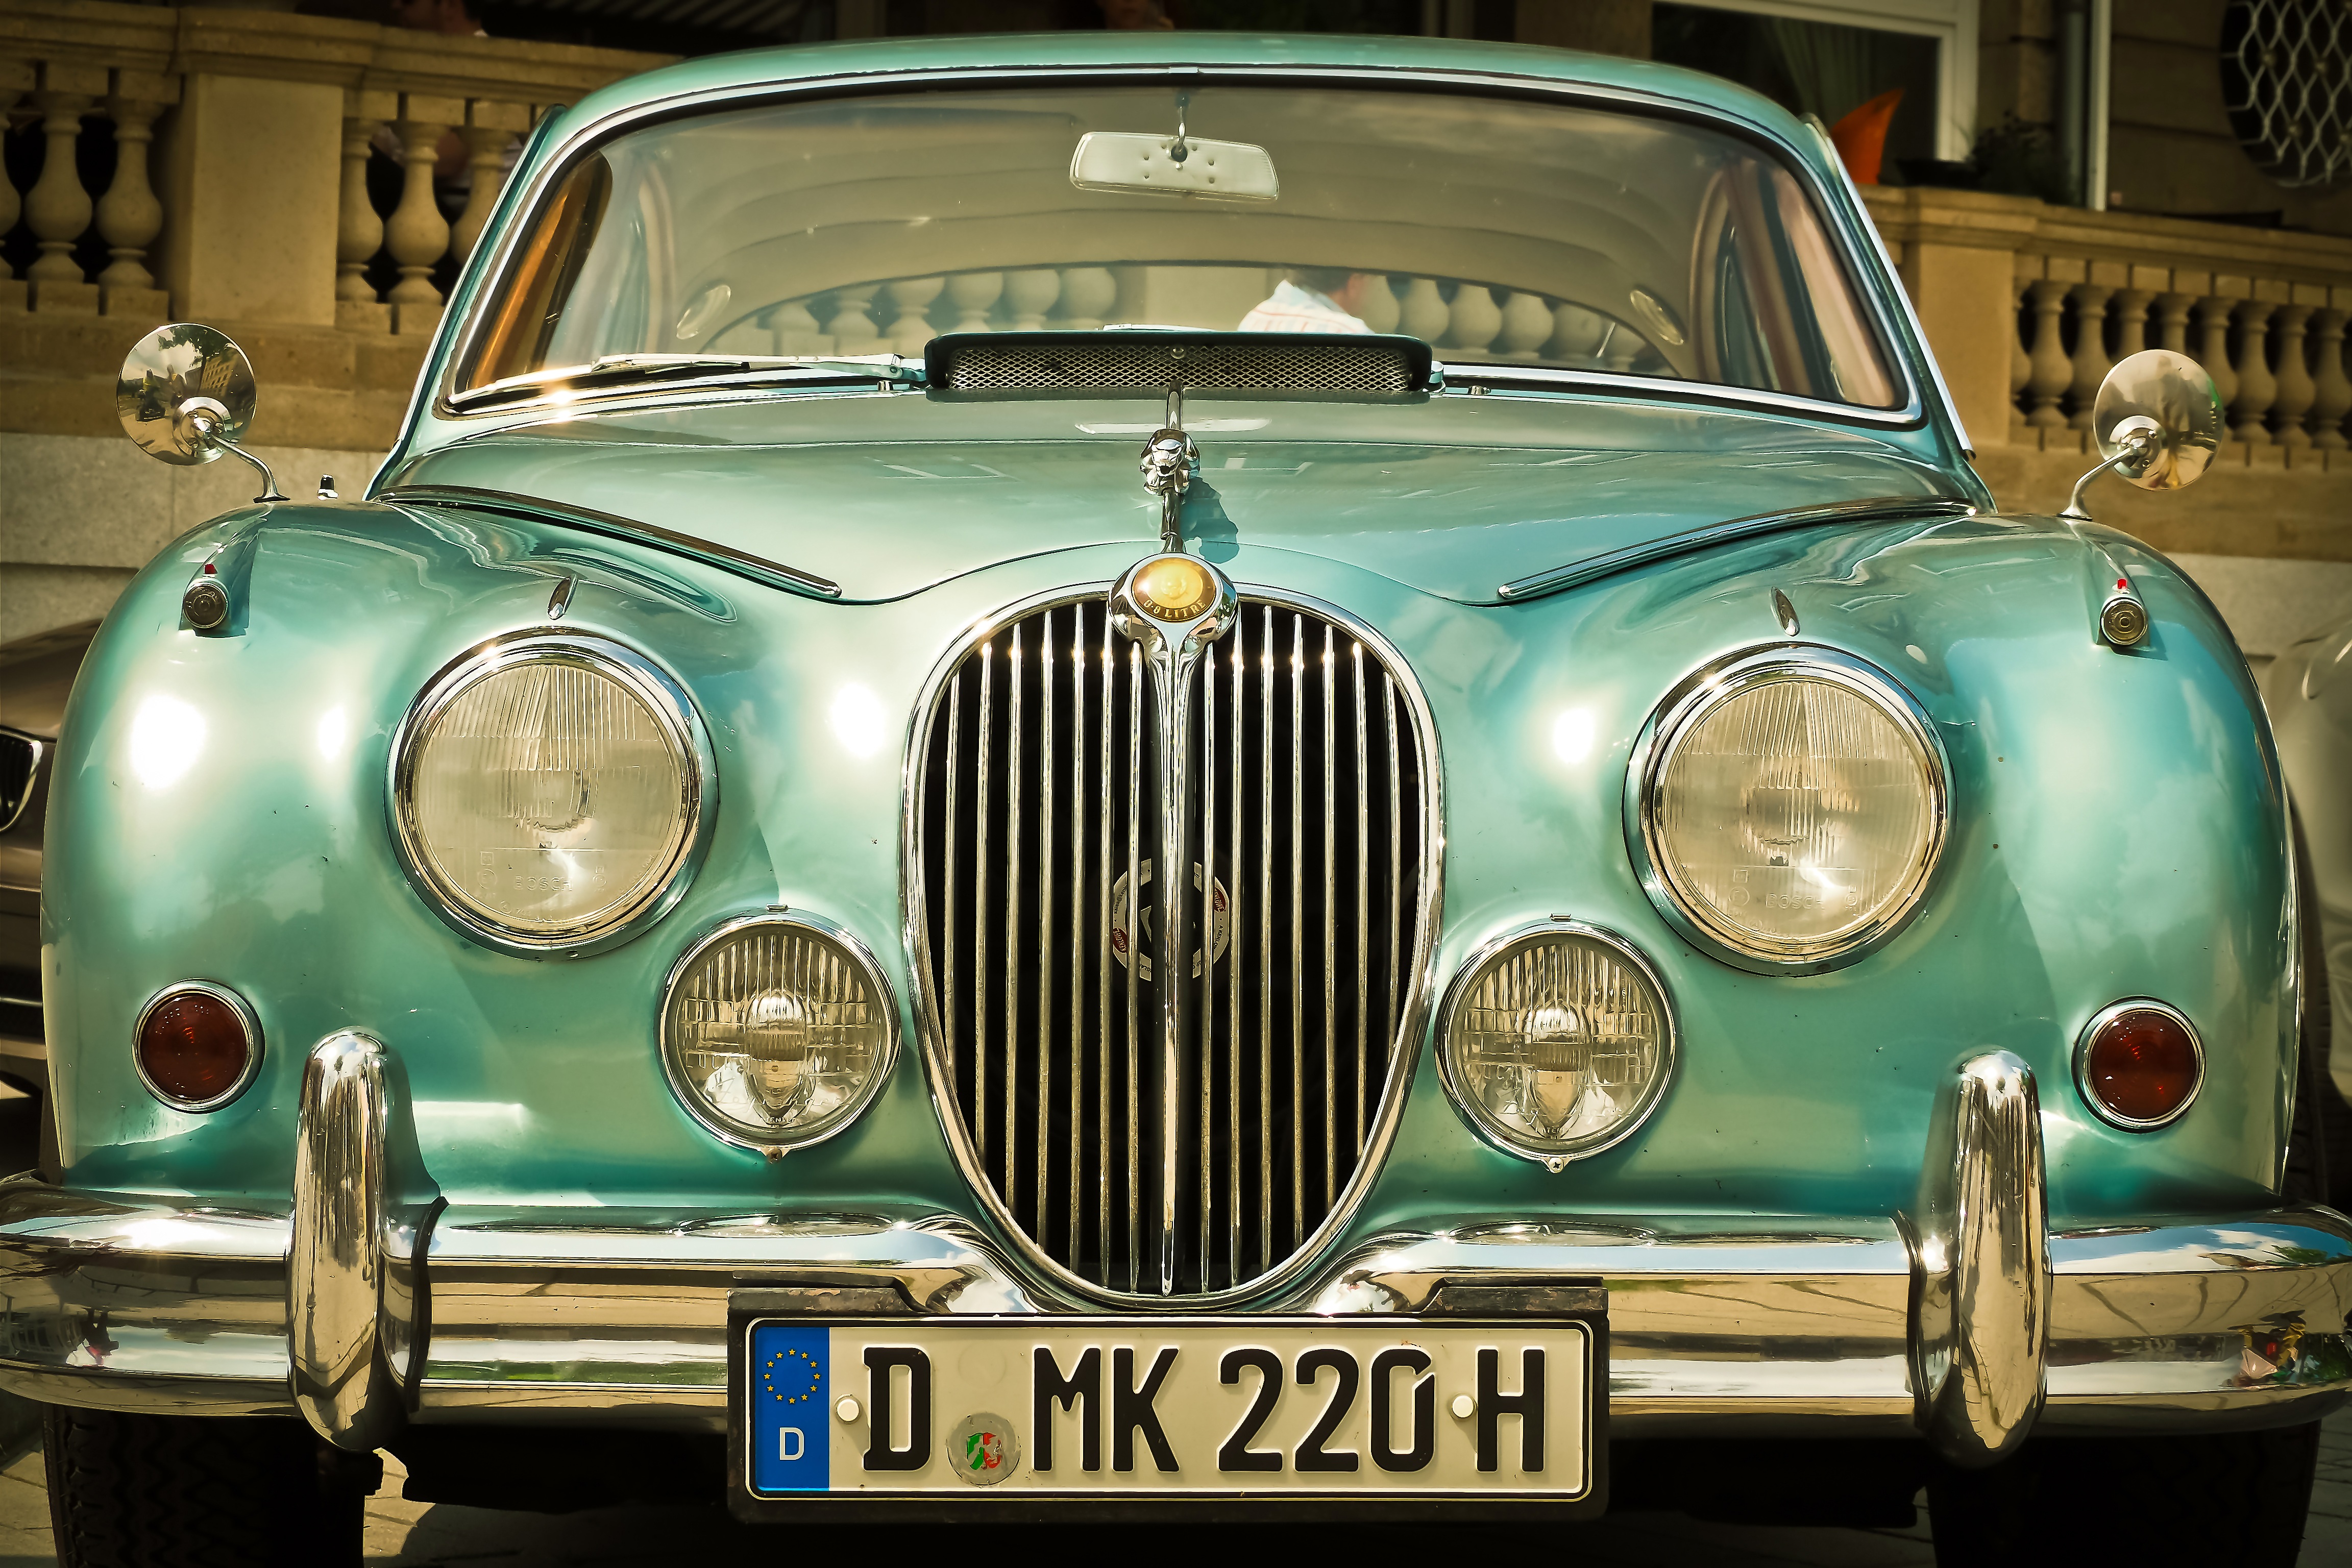
car, automobile, retro, vehicle, automotive, vintage car, bumper, headlights, sedan, jaguar, classic, luxury car, antique car, land vehicle, automobile make, automotive design, luxury vehicle, jaguar mark 1, jaguar mark 2, daimler 250, jaguar s type, mitsuoka viewt, jaguar xk150, jaguar mark ix, bmw 501